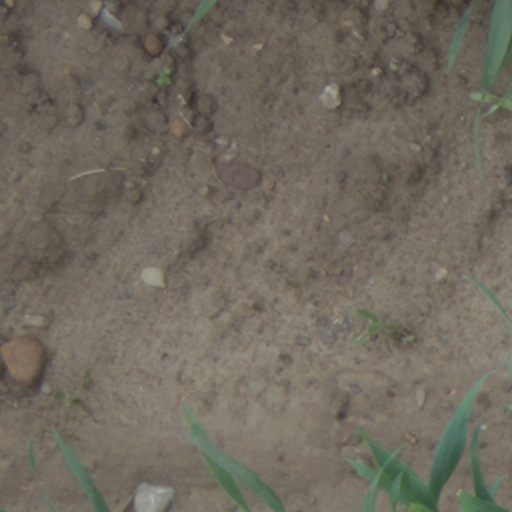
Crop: wheat